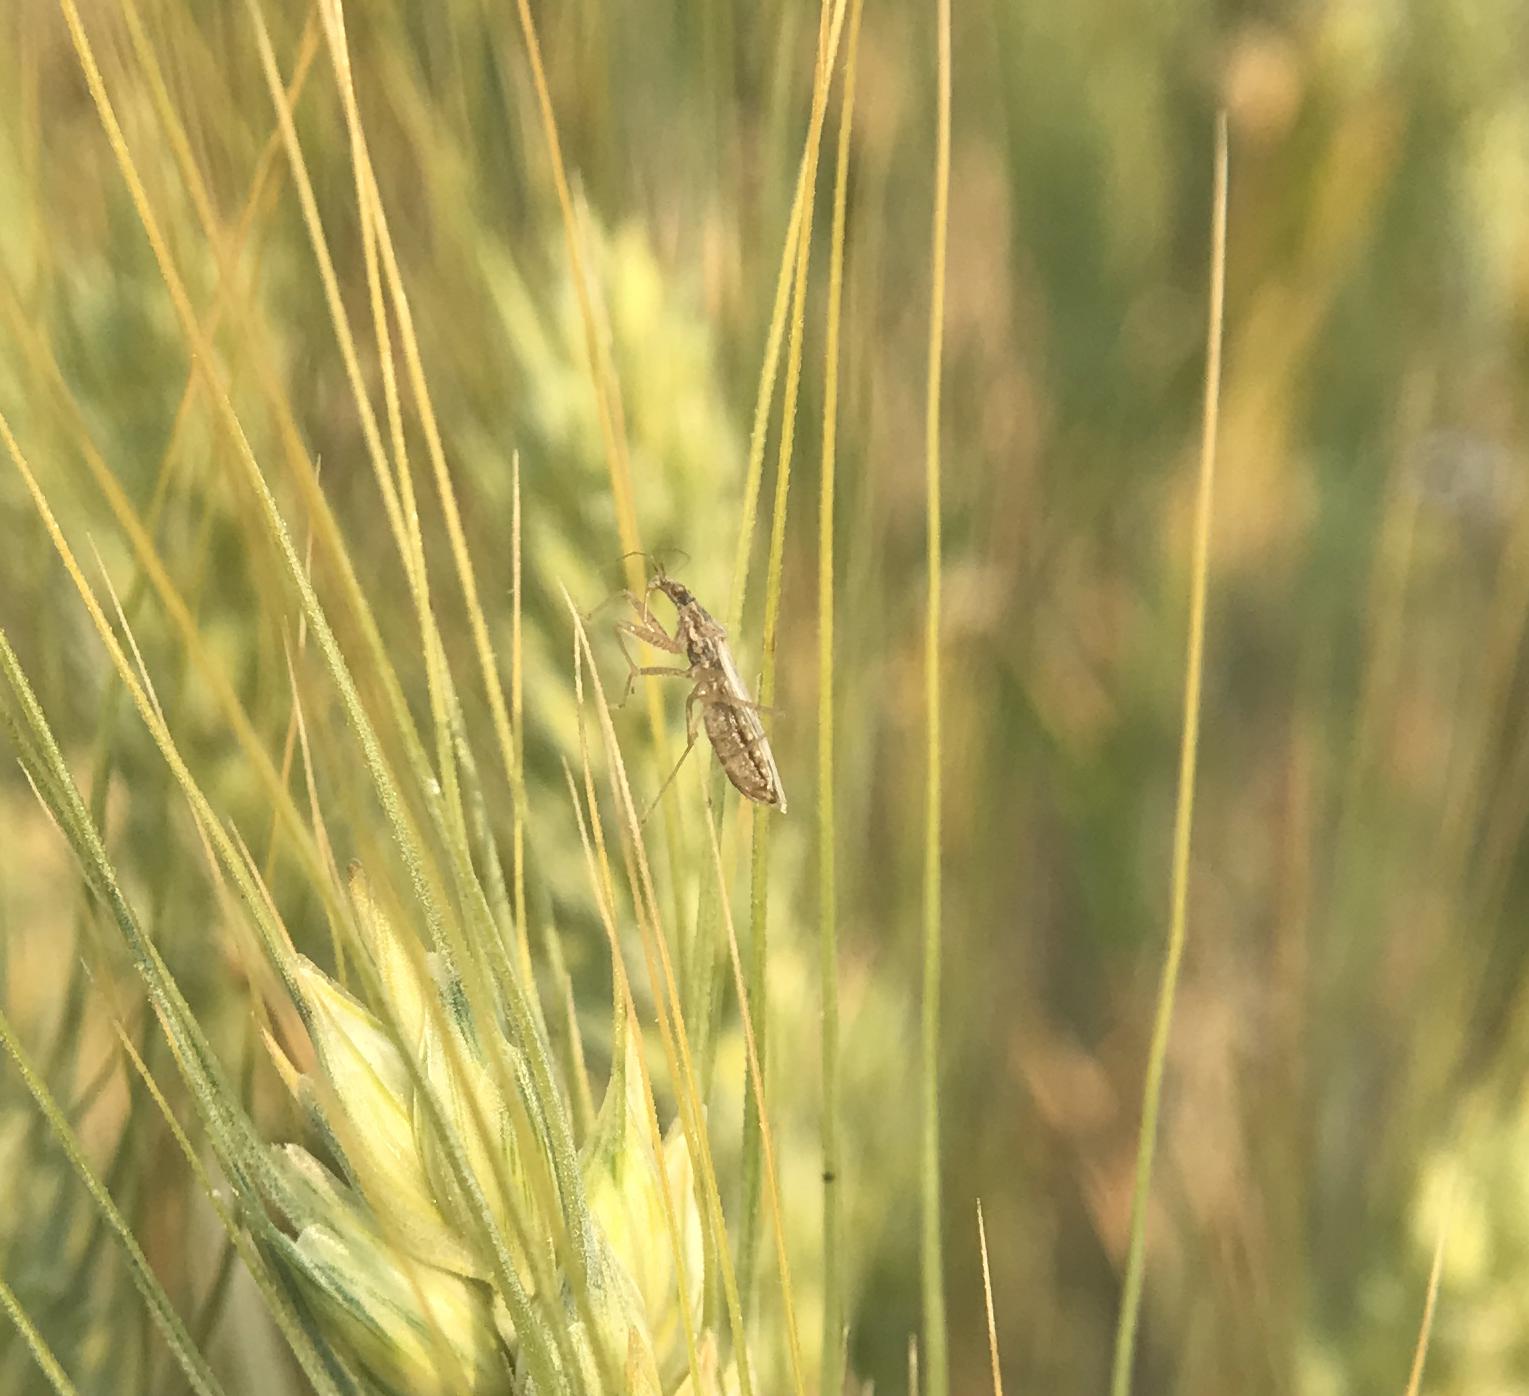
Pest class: predators